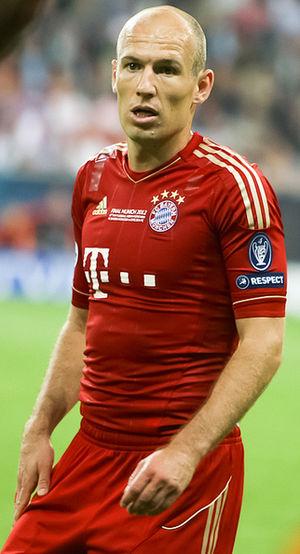
Arjen Robben, né le 23 janvier 1984 à Bedum, est un footballeur international néerlandais évoluant au FC Groningue.